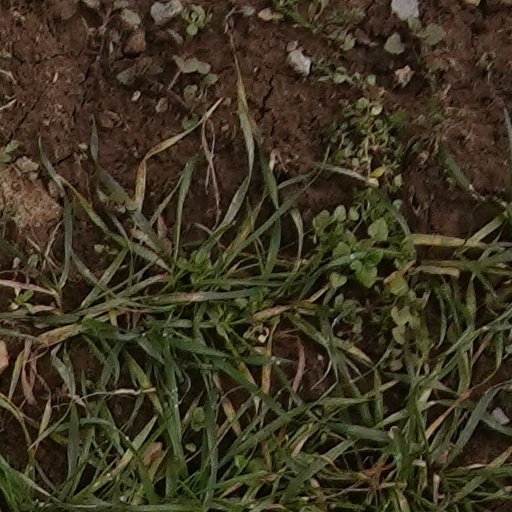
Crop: wheat